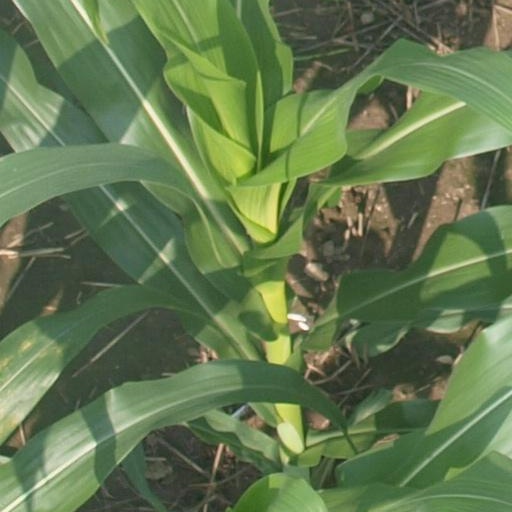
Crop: maize; corn